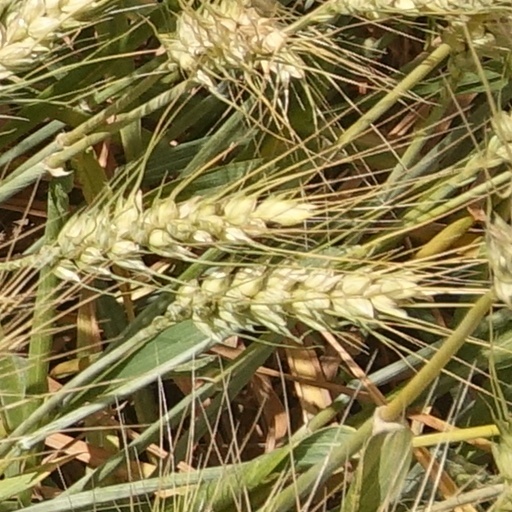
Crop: wheat